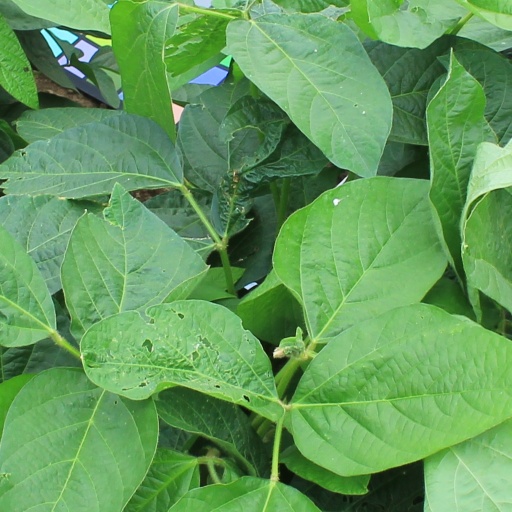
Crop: soybean